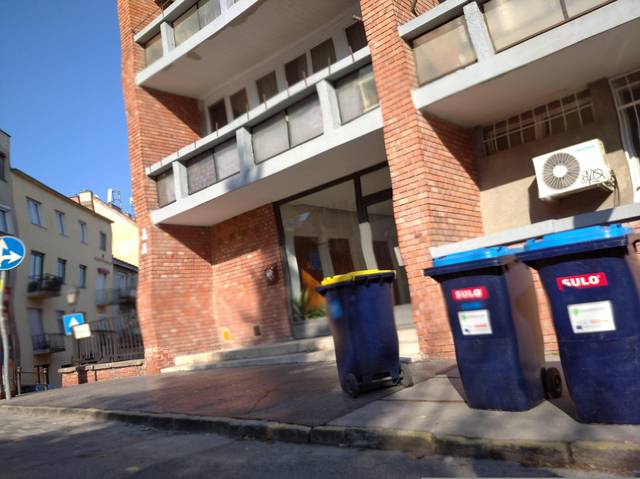
Region: Hungary
Coordinates: 47.506, 19.03